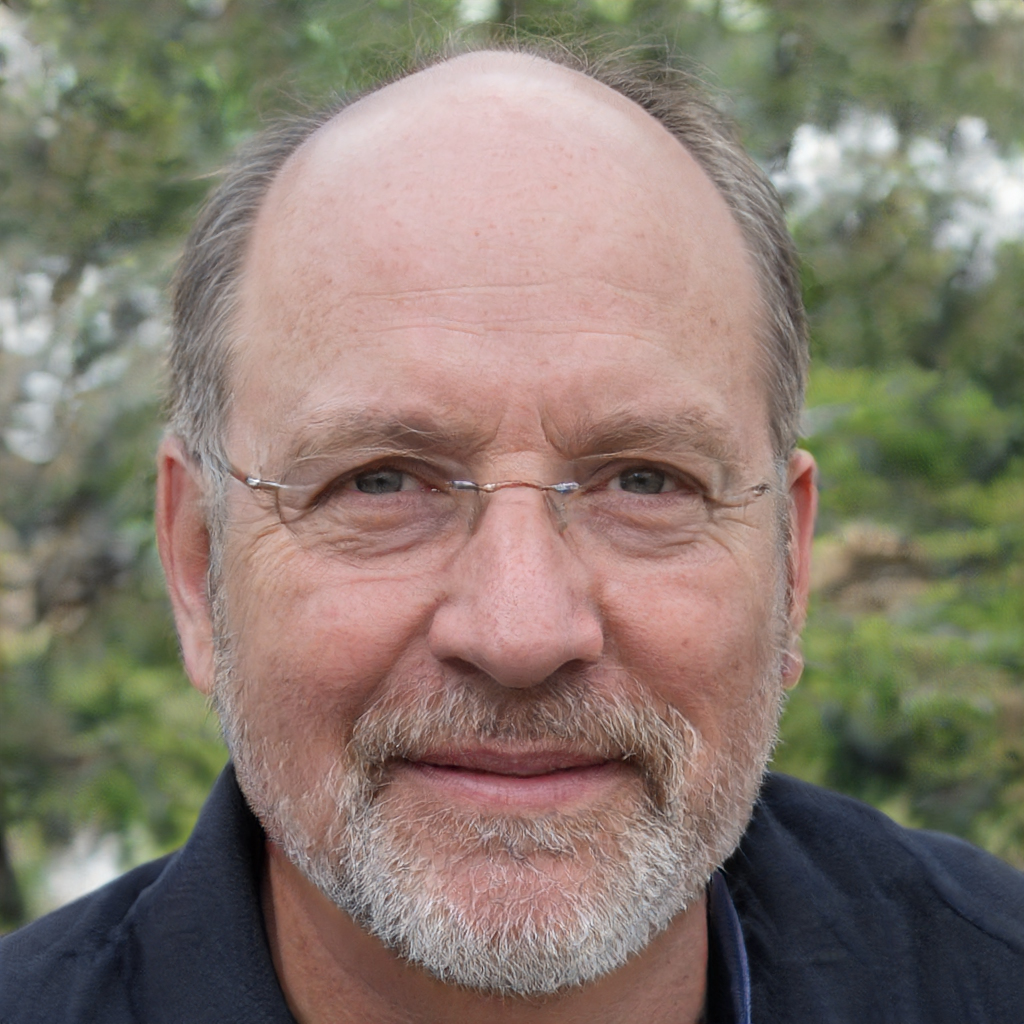
Gender: Male